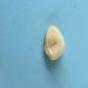
Maize quality: Good